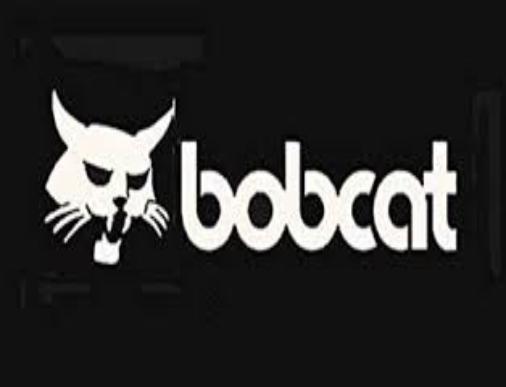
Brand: bobcat
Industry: Transportation